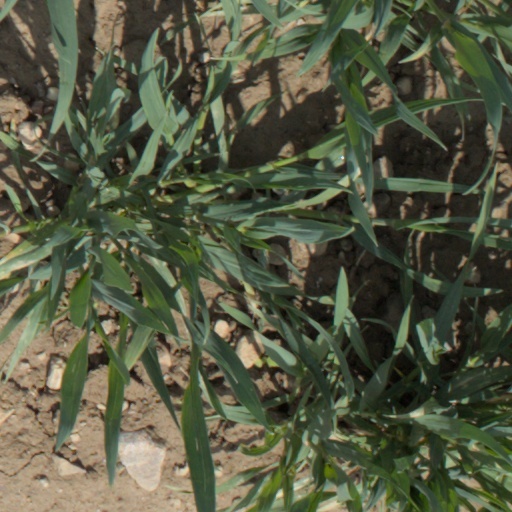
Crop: wheat